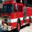
Label: truck